Fukushima Peak

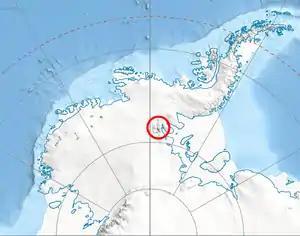
Location of Sentinel Range in Western Antarctica.

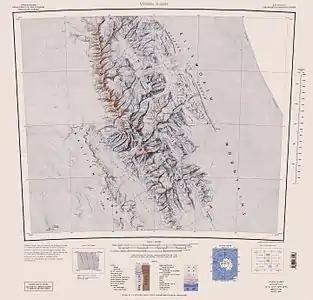
Central and southern Sentinel Range map.

Fukushima Peak is a high, pointed rocky peak, high, near the south edge of the ice-covered Vinson Plateau in the Sentinel Range of the Ellsworth Mountains, Antarctica.